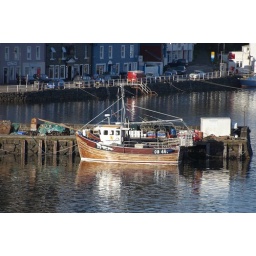
--A very attractive wooden boat in Tobermory harbour - taken from our flat window.